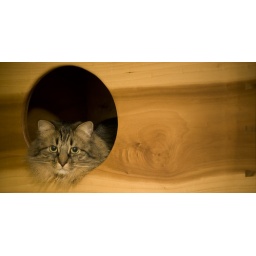
He's sitting in the cat tree I built.